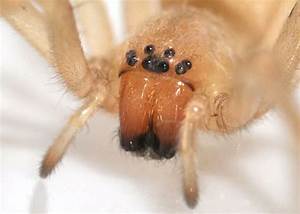
Label: ragno